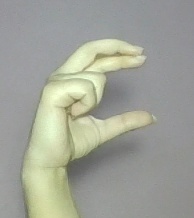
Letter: thal